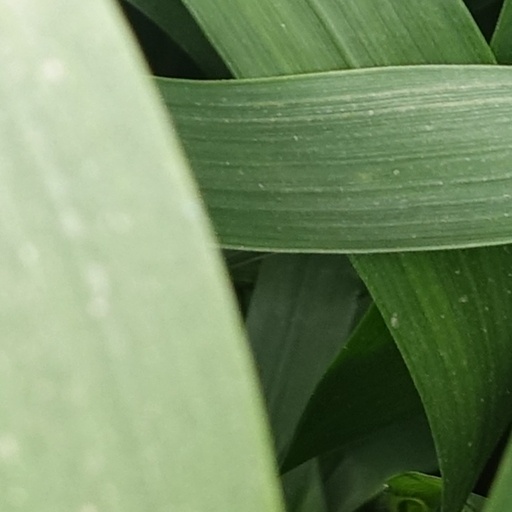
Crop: wheat